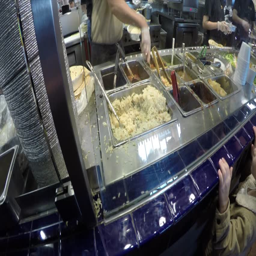
a boy watches workers prepare his food in a restaurant